Philippine–American War

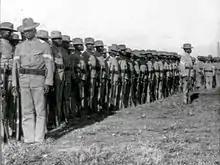
The 24th U.S. Infantry (primarily made up of African American soldiers) at drill in Camp Walker, Cebu, 1902

In the U.S., President McKinley had created a commission chaired by Jacob Gould Schurman on January 20 and tasked it to study the situation in the Philippines and make recommendations on how the U.S. should proceed. Members included General Otis and two other civilian appointees. The three civilian members of the commission arrived in Manila on March 4, 1899, a month after hostilities began.